Fish screen

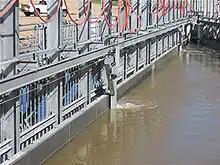
Fish screen at Redlands Canal, near Grand Junction, Colorado

A fish screen is a barrier to prevent fish from swimming or being drawn into an aqueduct, cooling water intake, dam intake tower, or other diversion on a river, lake, reservoir, or waterway where water is taken for human use. It supplies debris-free water with limited harm to aquatic life.